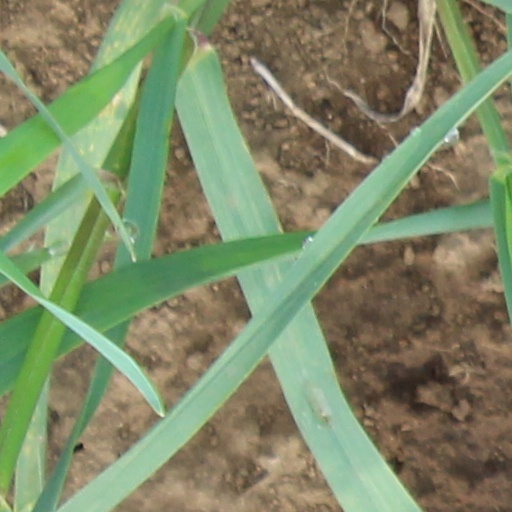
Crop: wheat